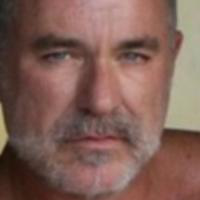
Age group: age 41-55